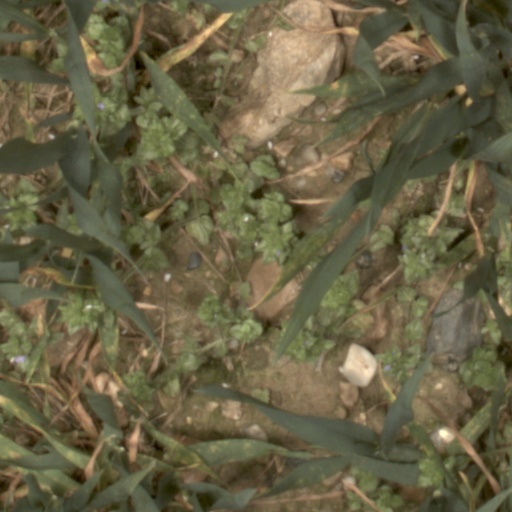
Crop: wheat